Brockhampton (near Bromyard)

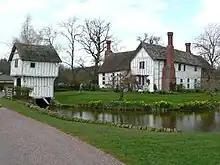
Lower Brockhampton House

Brockhampton is a civil parish in Herefordshire, England, about east of Bromyard. The parish comprises the National Trust property of